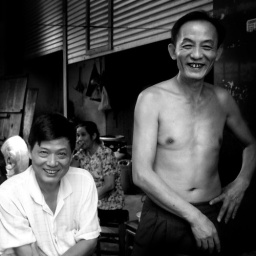
Roast duck vendors at the central market in the Xiangqiao district